Ángel Castellanos

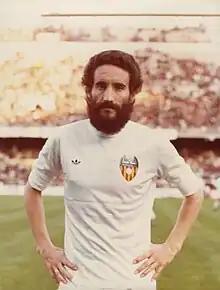
Castellanos in the early 1980s

Ángel Castellanos Céspedes (15 November 1952 – 2 January 2024) was a Spanish association football centre-back and defensive midfielder. Sometimes known simply as Castellanos, he was recognized for his career within Granada and Valencia throughout the late 1970s to the mid-1980s, being part of the winning squads for the 1978–79 Copa del Rey, the 1979–80 European Cup Winners' Cup and the 1980 European Super Cup. He would also represent his home country of Spain in 1974.